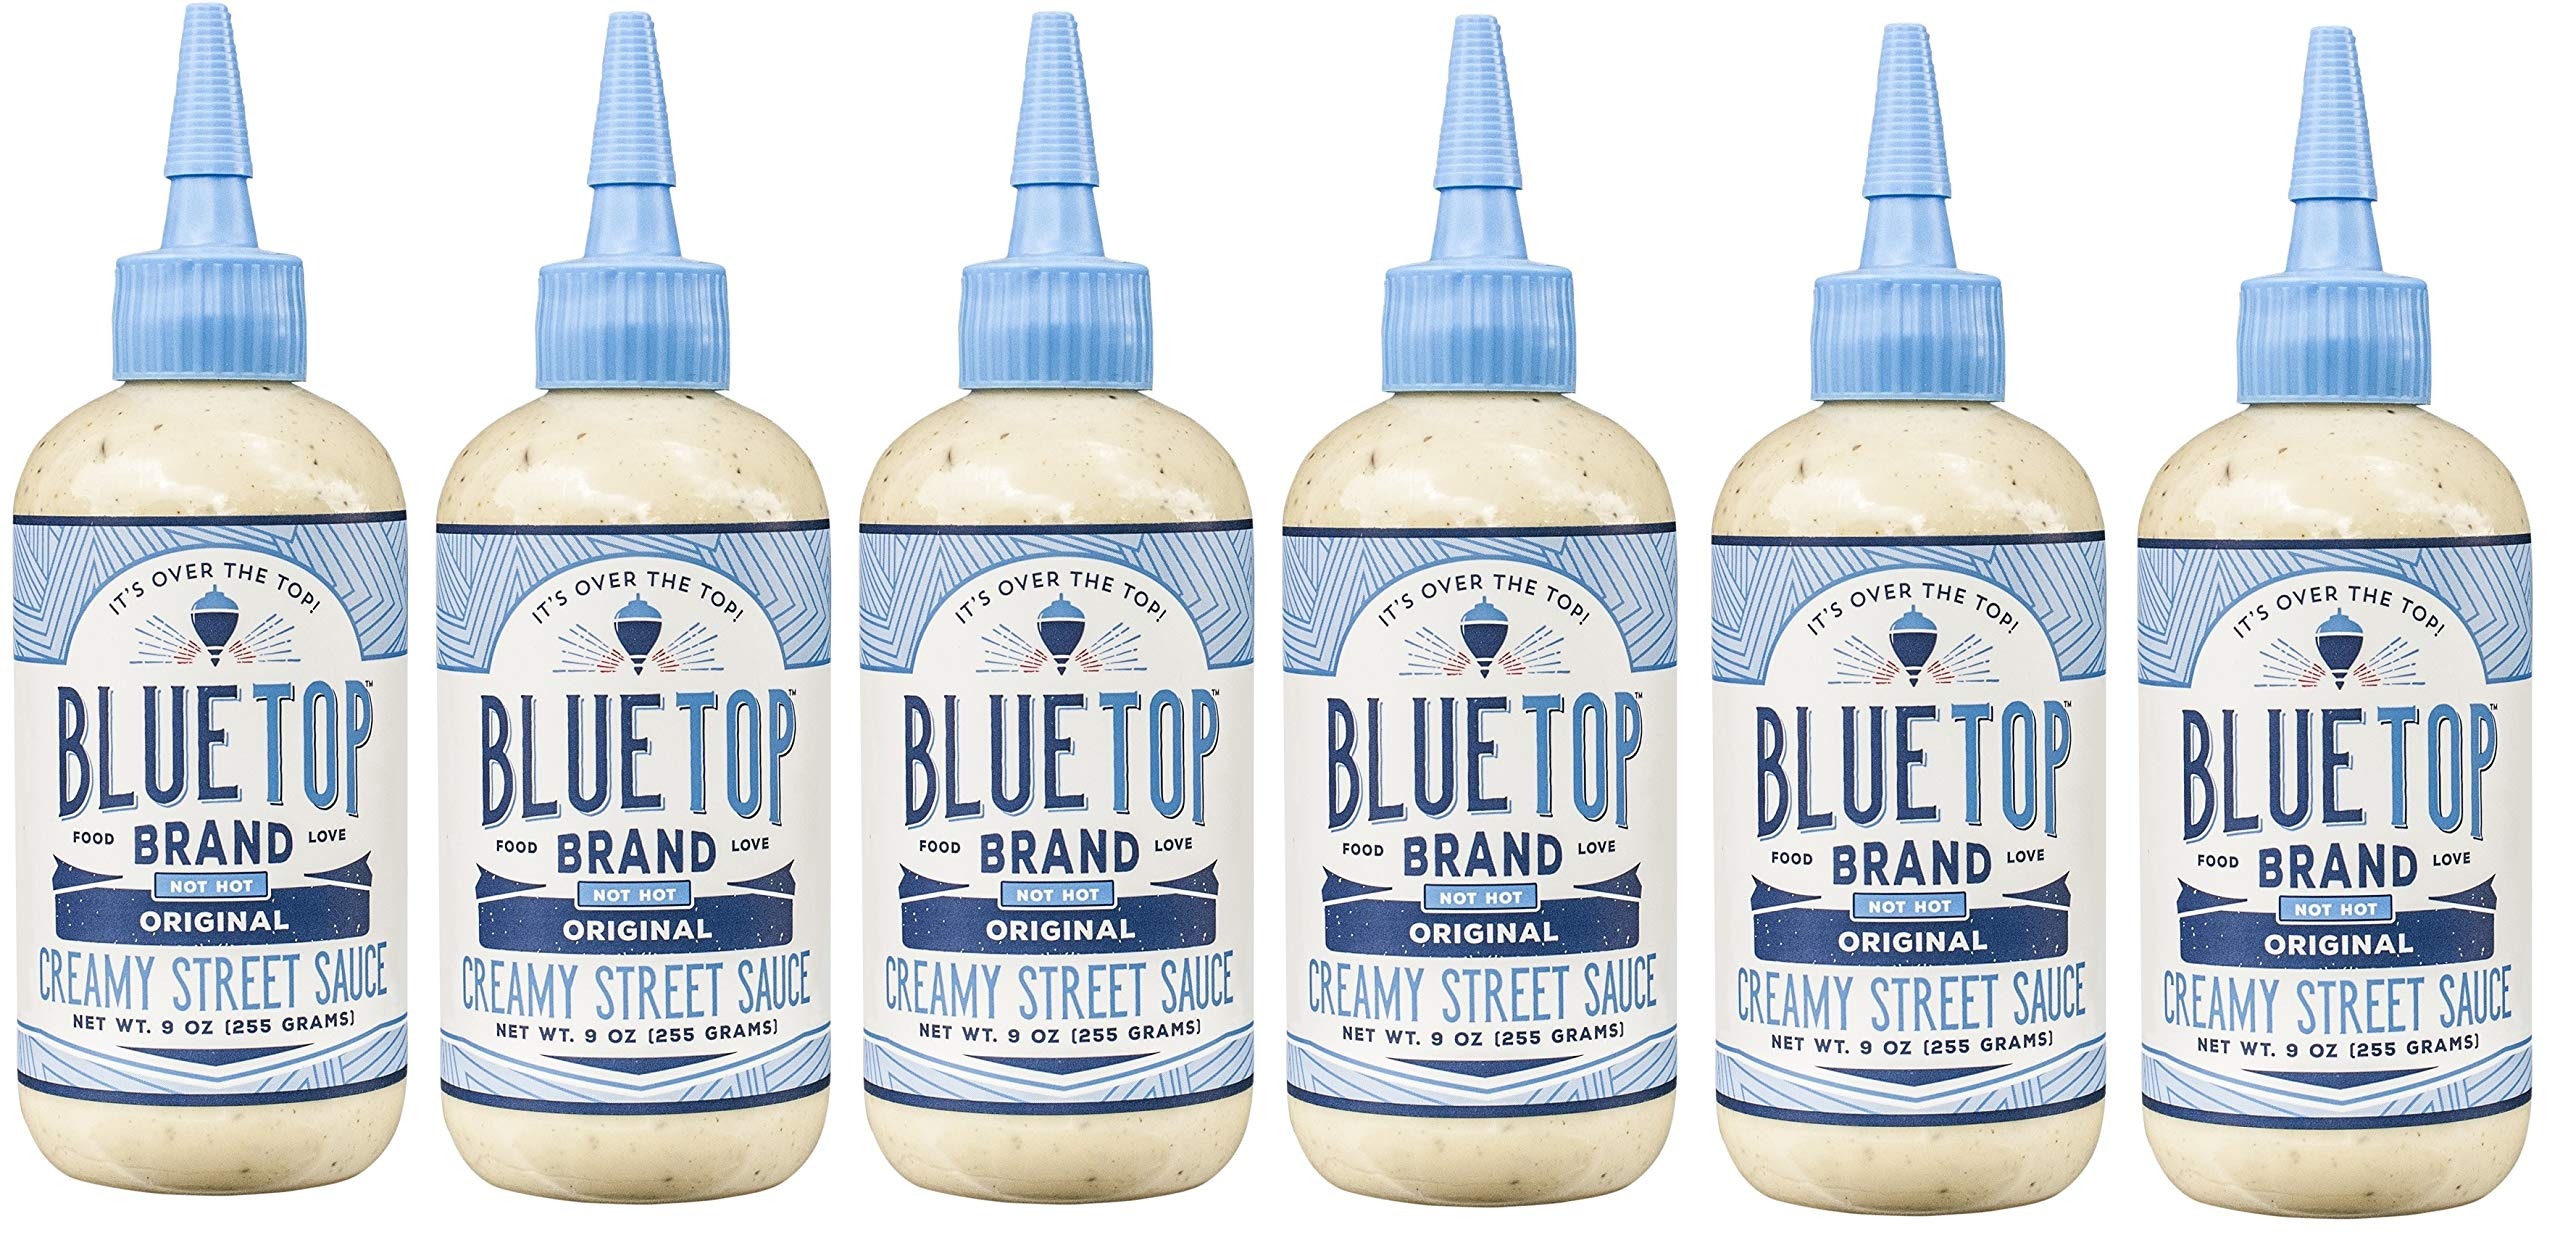
Item Name: Blue Top Original Creamy Street Sauce, 9 OZ (Pack - 6)
Value: 1.0
Unit: Count

Price: 52.03